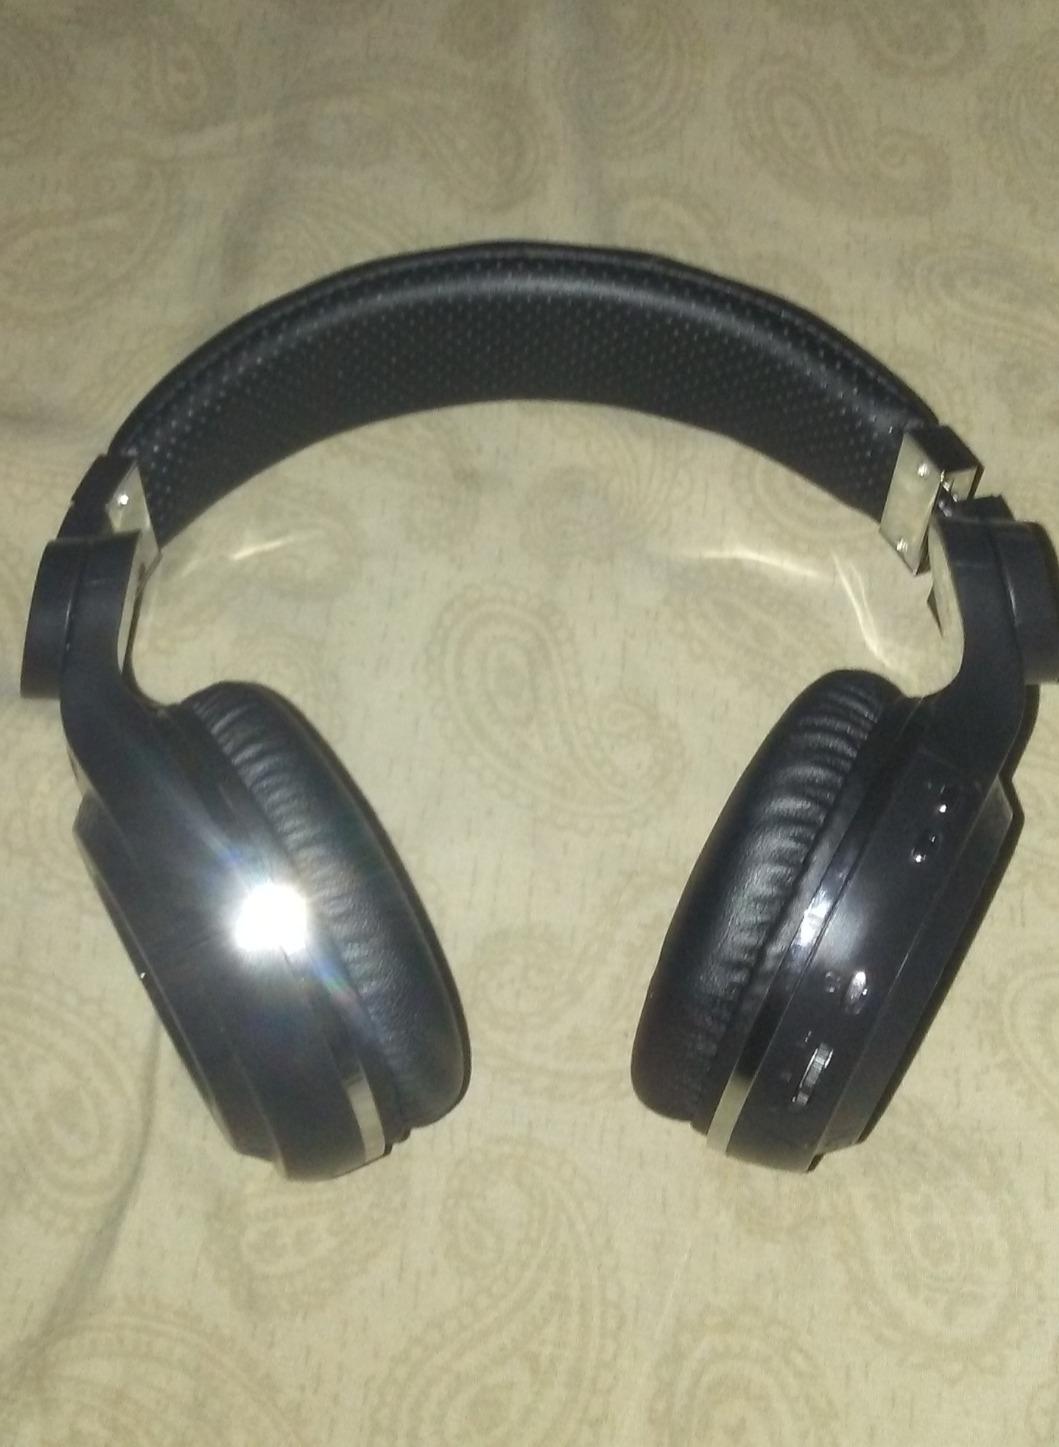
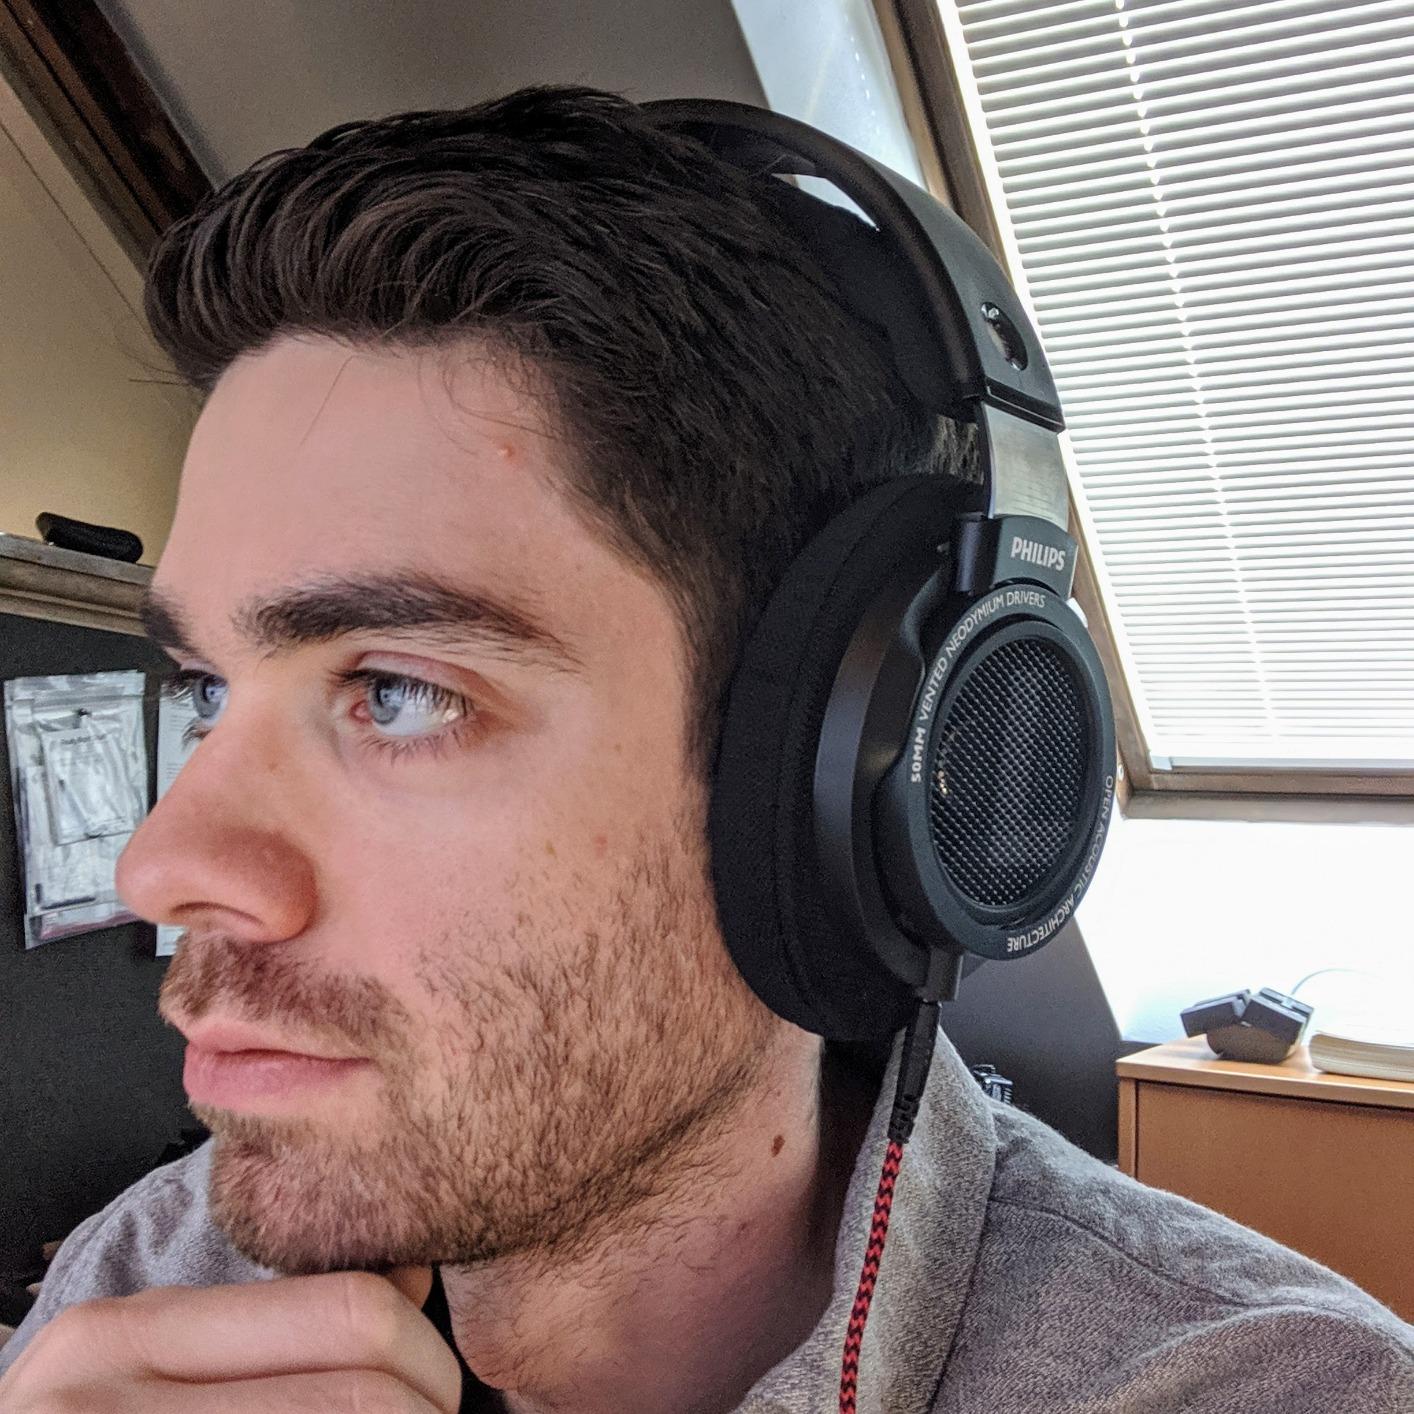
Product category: headphones
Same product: no